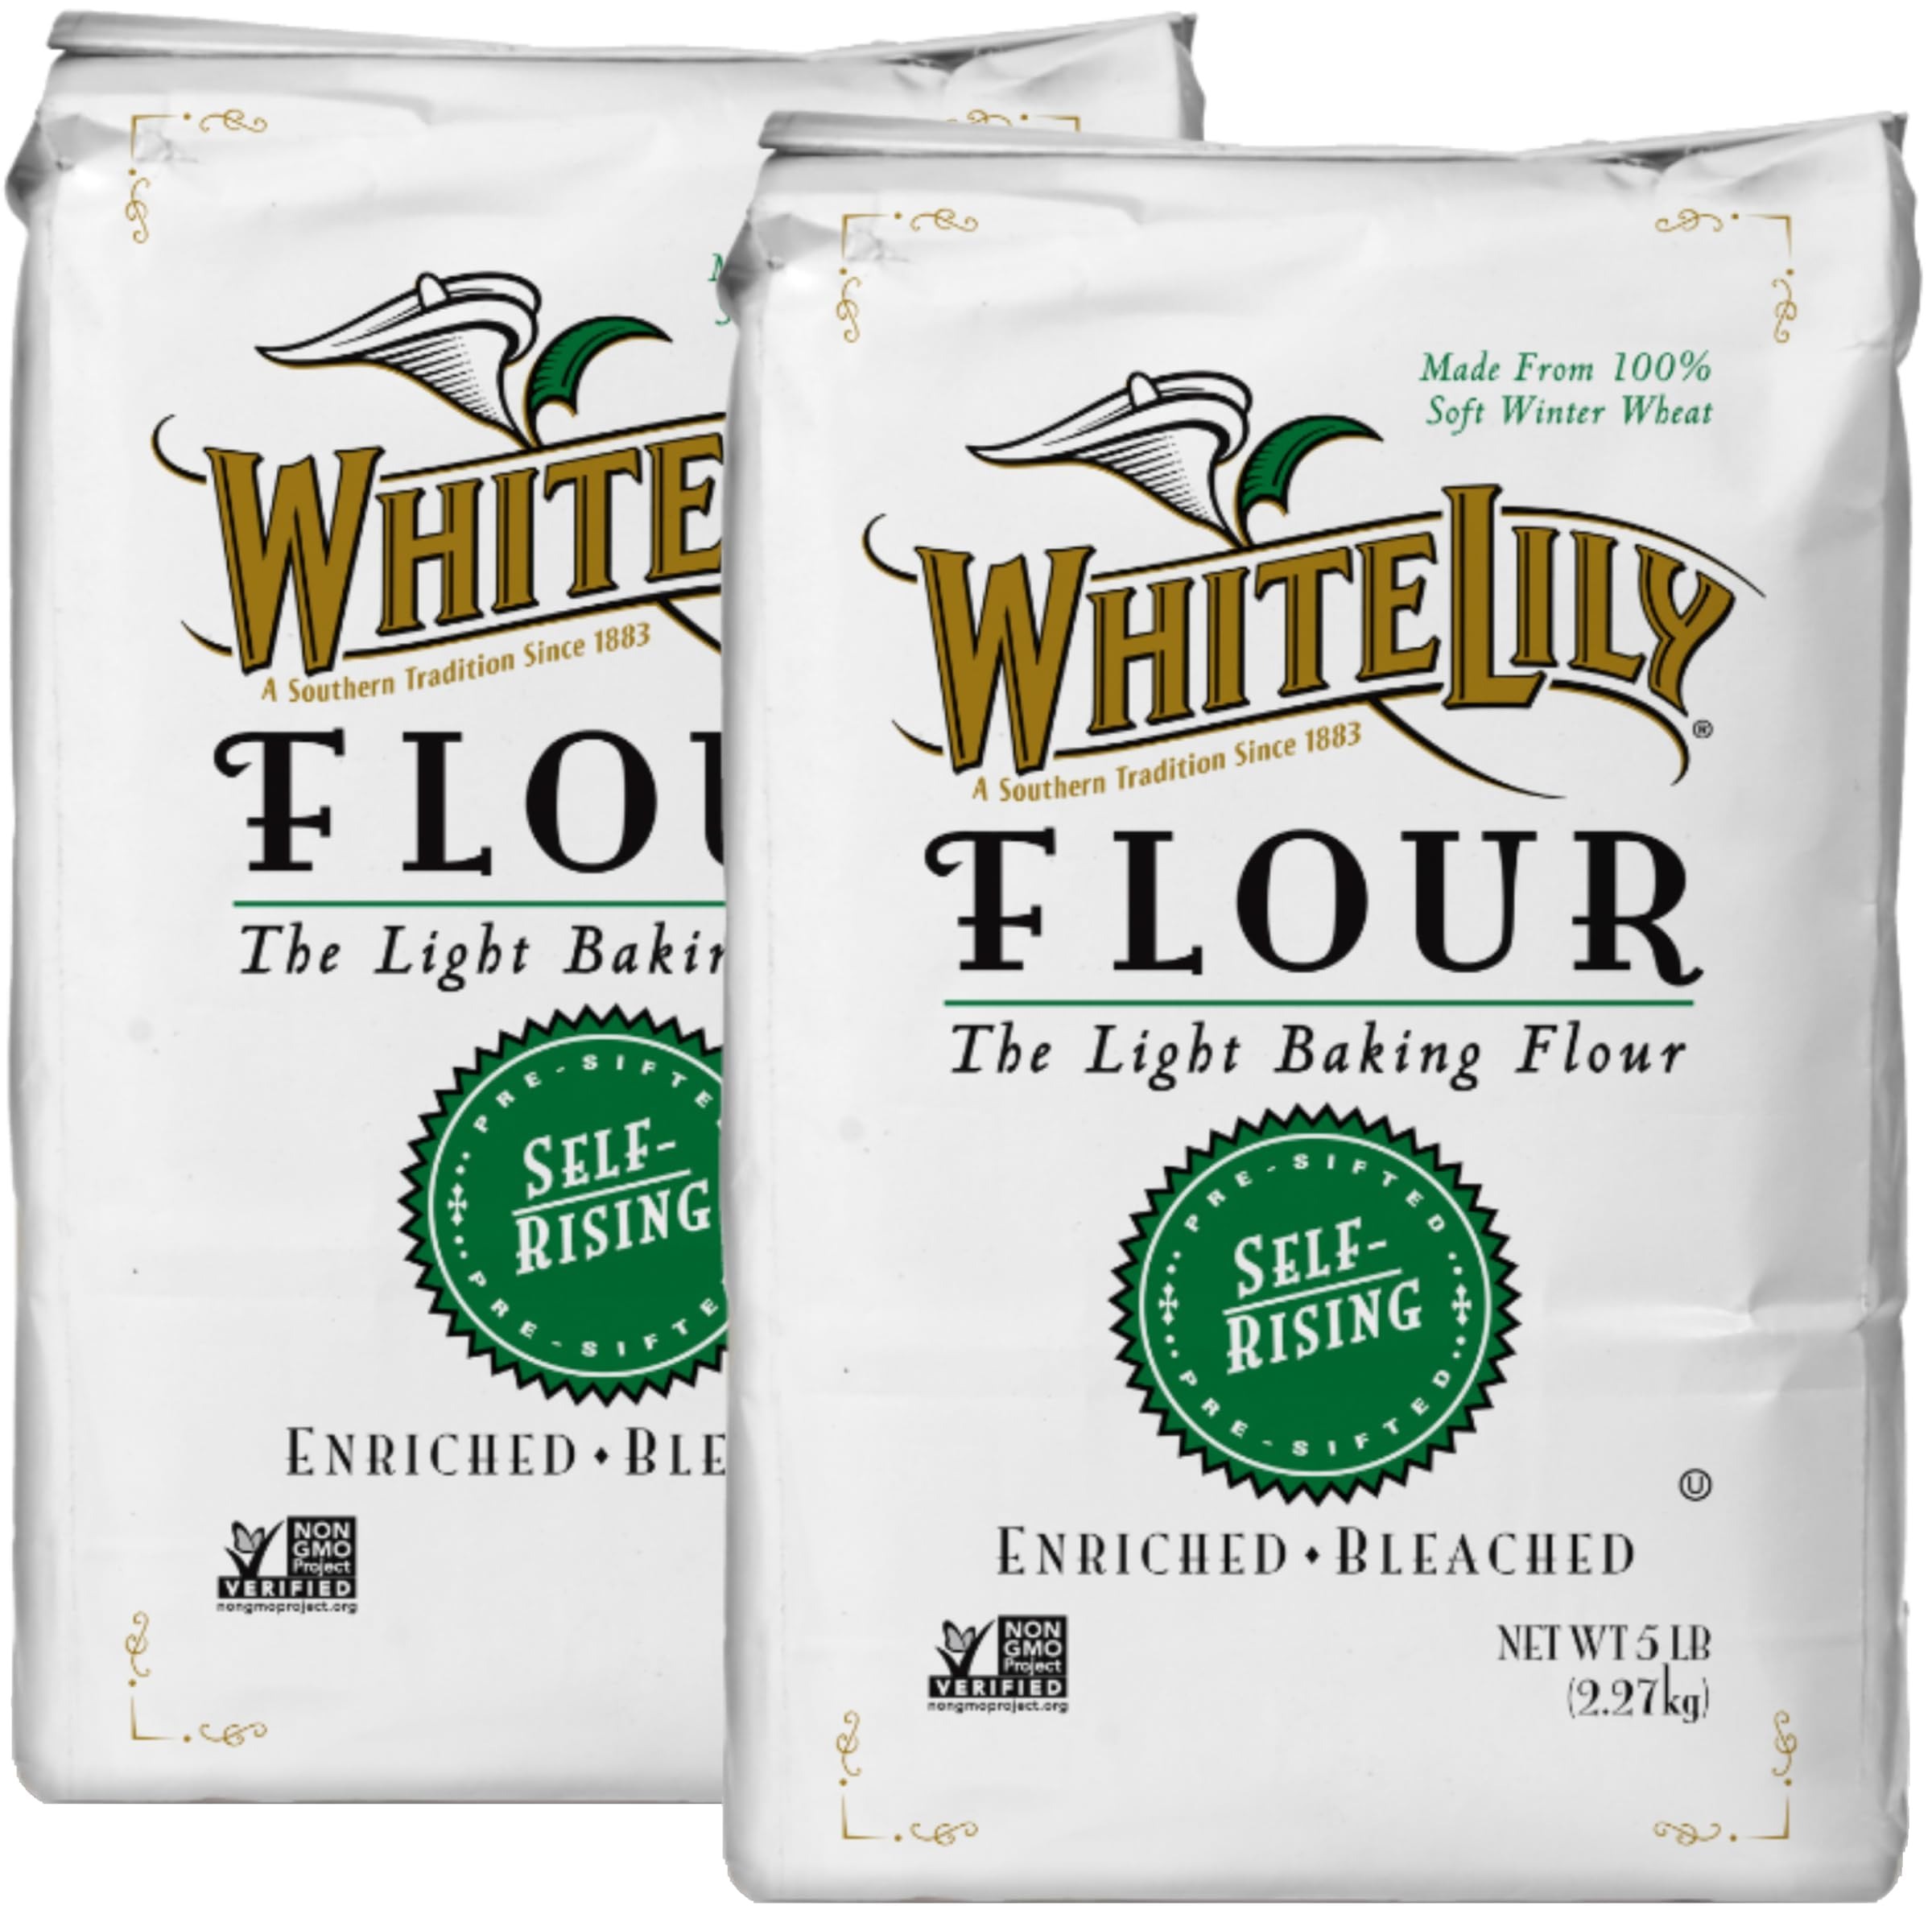
Item Name: White Lily Non-GMO Self Self-Rising Flour, 5 lb Bag (Pack of 2)
Bullet Point 1: 2 - 5 lb bags of White Lily Non-GMO Self Self-Rising Flour
Bullet Point 2: Non-GMO: Made from non-genetically modified ingredients, ensuring a natural and wholesome baking experience
Bullet Point 3: Self-Rising Convenience: Pre-mixed with the perfect balance of baking powder and salt, eliminating the need for additional leavening agents
Bullet Point 4: Ideal for Southern Baked Goods: Perfect for making biscuits, pancakes, and muffins with a light, fluffy texture
Bullet Point 5: Premium Quality: Crafted with soft winter wheat for a tender, soft crumb and superior rise in your baked treats
Product Description: <b>2 - 5 lb bags of White Lily Non-GMO Self Self-Rising Flour</b><br> White Lily Non-GMO Self-Rising Flour is a premium flour made from non-genetically modified ingredients, offering a natural and wholesome option for your baking needs. Pre-mixed with the perfect balance of baking powder and salt, it eliminates the need for additional leavening agents, making it easy to create light, fluffy biscuits, cakes, and other baked goods. Made from soft wheat, this flour ensures a tender, delicate texture with every bake, making it a must-have for creating delicious, homemade treats.
Value: 160.0
Unit: Ounce

Price: 6.985